History of Australian rules football

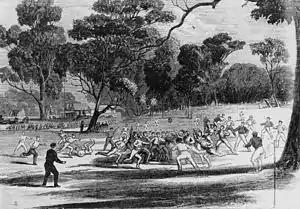
A game at the Richmond Paddock in the 1860s. A pavilion at the MCG is on the left in the background. (A wood engraving made by Robert Bruce on 27 July 1866.)

The original handwritten rules dated May 1859 were signed by Tom Wills, William Hammersley, J. Sewell, J. B. Thompson, Alex Bruce, T. Butterworth and Thomas Smith:1 "The distance between the goal post shall be decided upon by the captains of the sides playing."